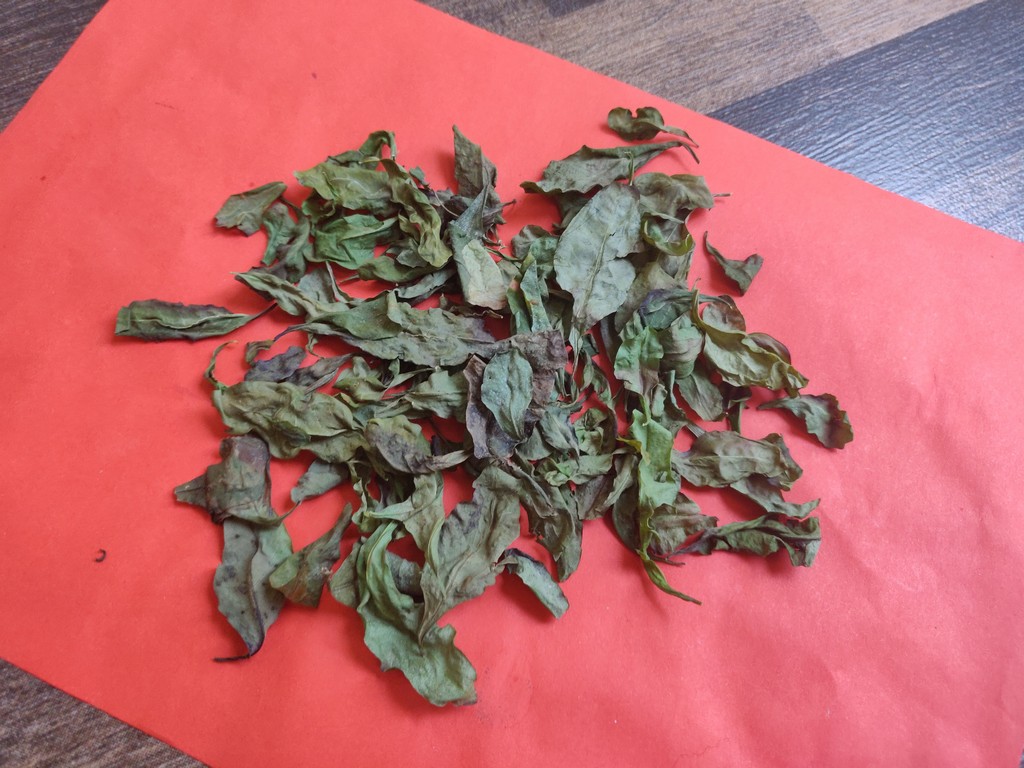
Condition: Dried
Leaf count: multiple
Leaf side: unknown